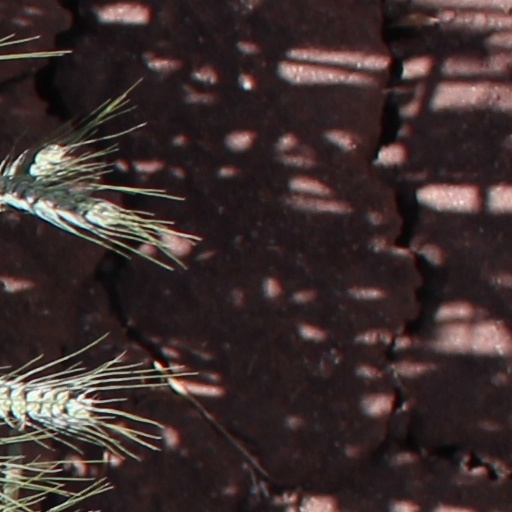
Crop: wheat